Esmé Stewart, 1st Duke of Lennox

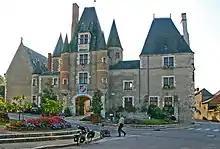
The Château d'Aubigny-sur-Nère in 2008, paternal home of Esmé Stewart, 1st Duke of Lennox, 1st Earl of Lennox. Built by Sir Robert Stewart, 4th Lord of Aubigny (c.1470–1544) and known to the French as "le château des Stuarts"

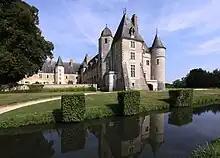
Château de la Verrerie, secondary seat of the Stewarts of Aubigny

Esmé Stewart, 1st Duke of Lennox, 1st Earl of Lennox, 6th Seigneur d'Aubigny (26 May 1583) of the Château d'Aubigny at Aubigny-sur-Nère in the ancient province of Berry, France, was a Catholic French nobleman of Scottish ancestry who, on his move to Scotland at the age of 37, became a favourite of the 13-year-old King James VI of Scotland (who was later also King James I of England). Esmé Stewart was the first cousin of James' father, Henry Stewart, Lord Darnley (son and heir apparent of Matthew Stewart, 4th Earl of Lennox). Despite his conversion to Calvinism he was never trusted by the Scots and returned to France where he ended his days. Sir James Melville described him as "of nature upright, just and gentle". He was the first to popularise the first name Esmé (spelt also Edme, etc.) in the British Isles.